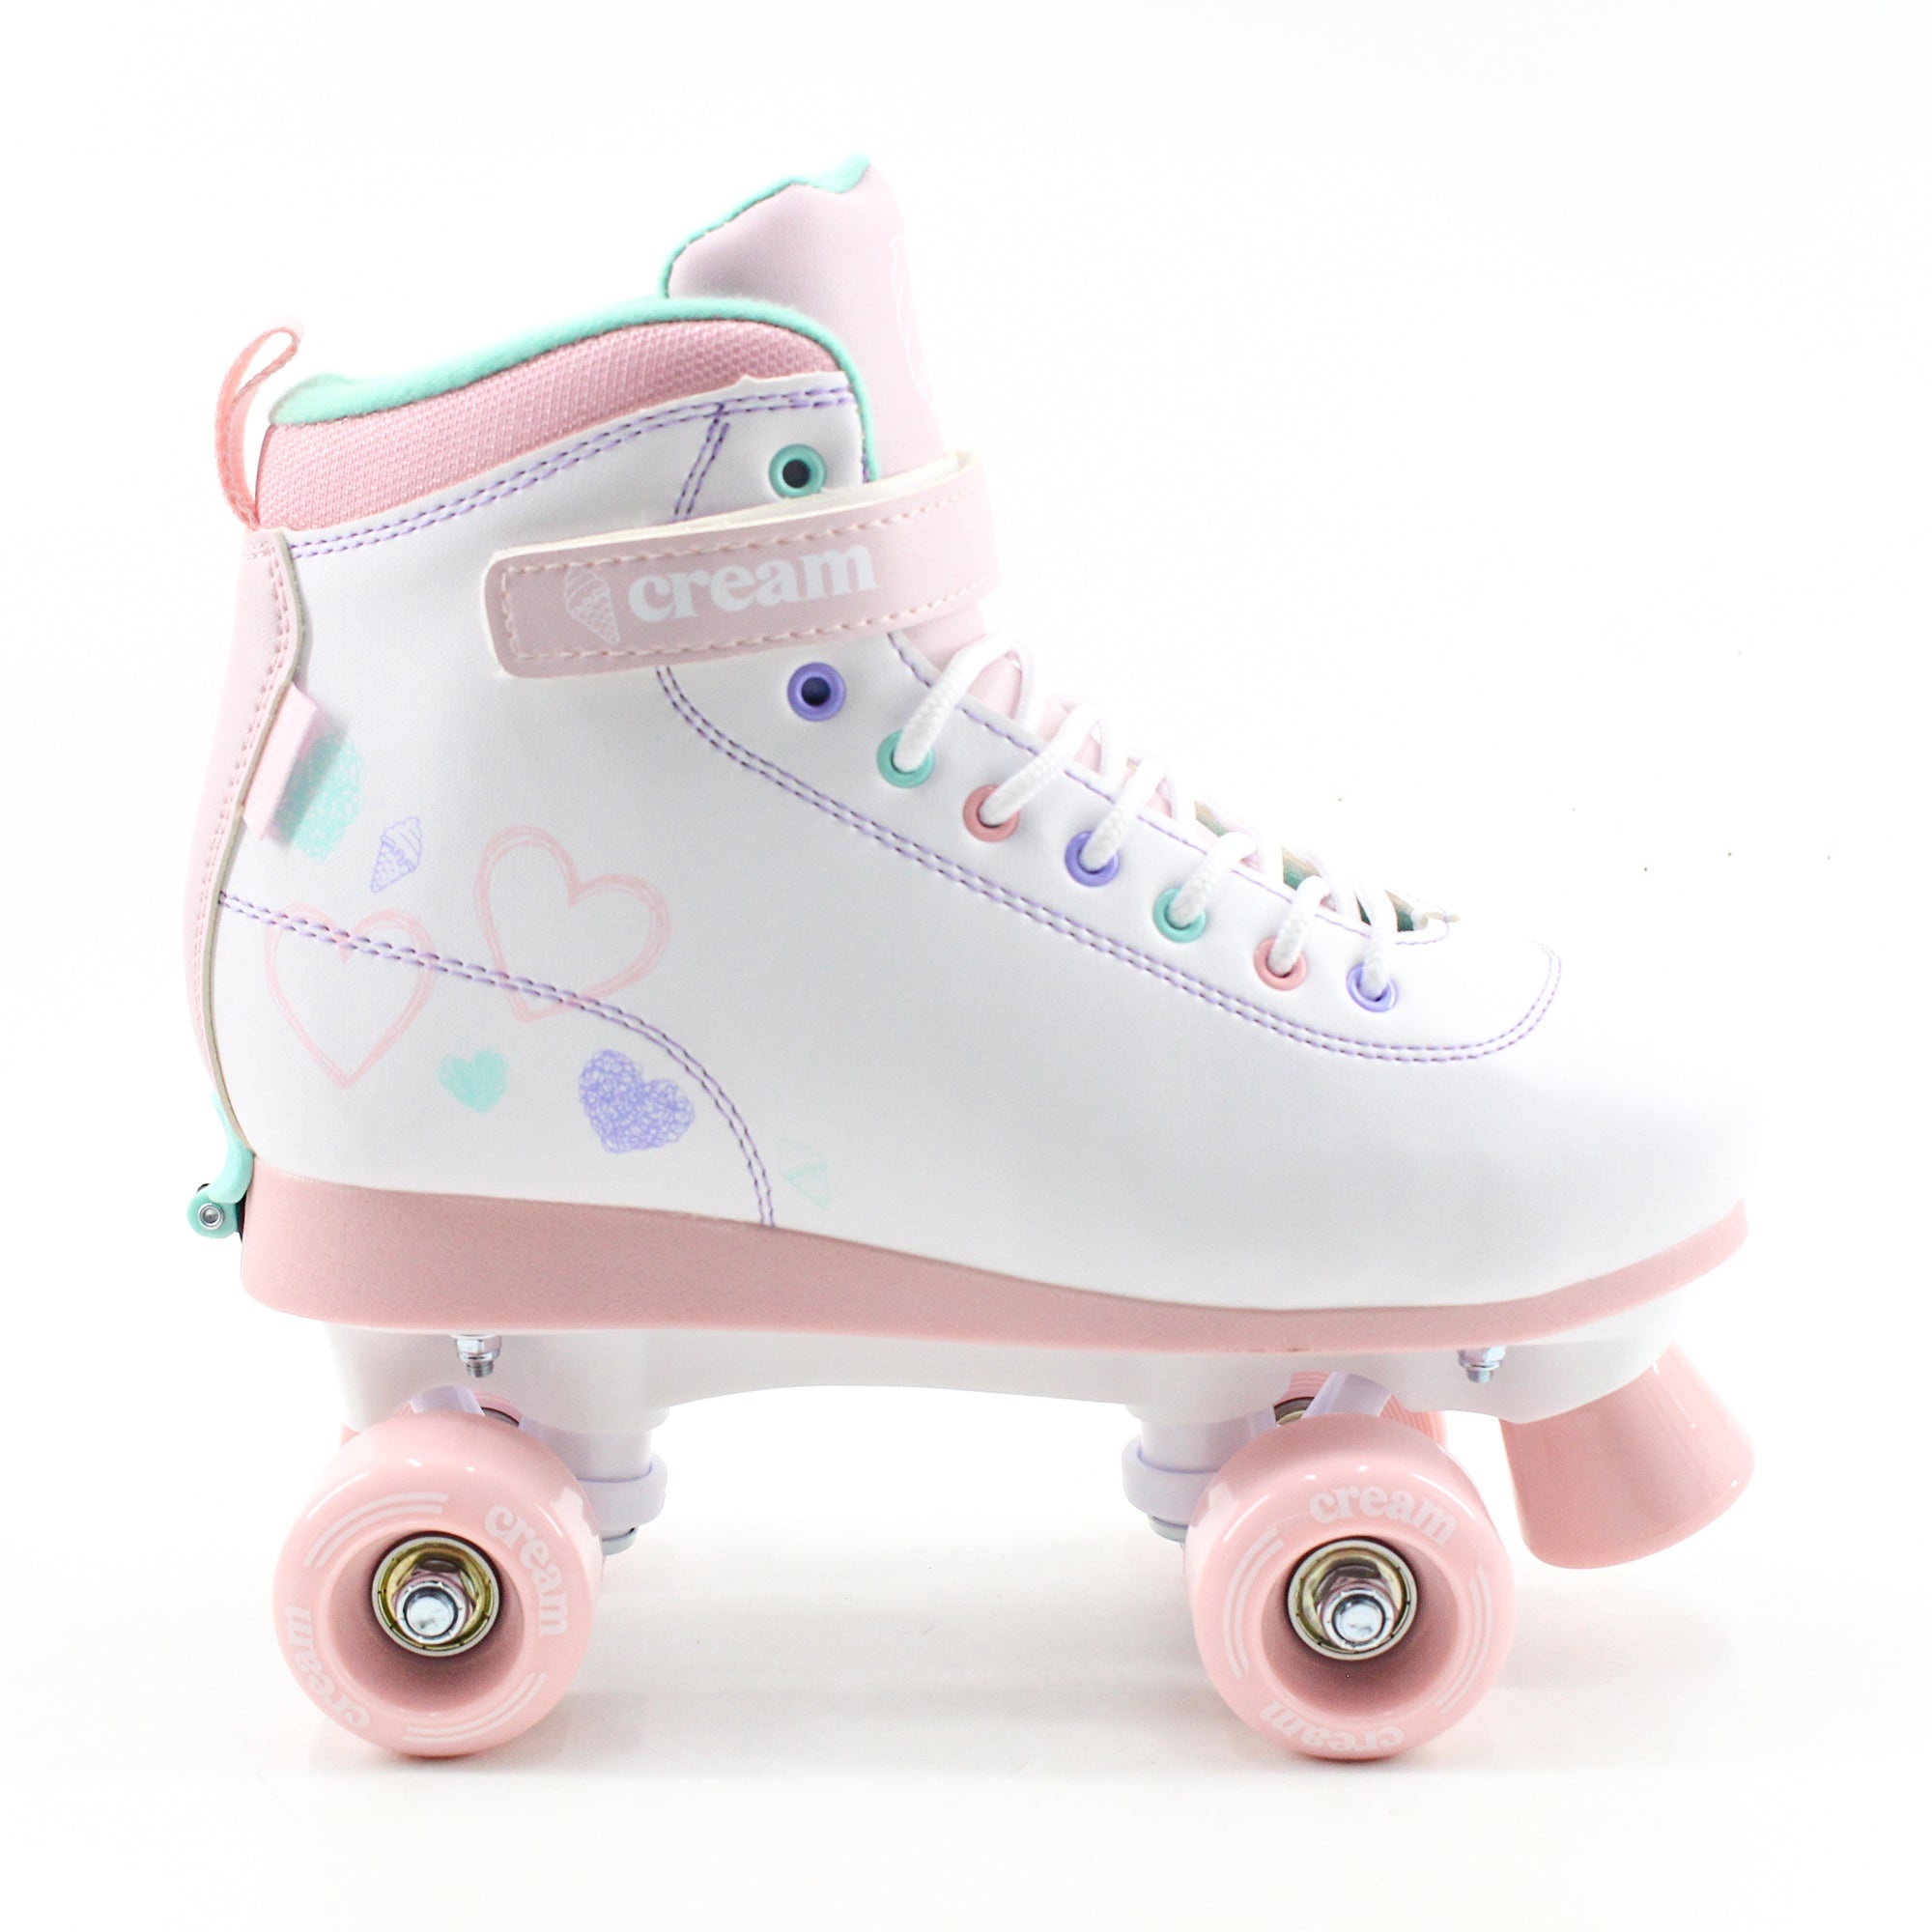
CREAM Scoop Quad Roller Skates, Adjustable - Hearts, White/Pink
Meet the CREAM Scoop Adjustable Quad Roller Skates 🍦🛼 where fashion meets function. Perfect for beginners and casual riders who want a mix of fashion, function and fun. Step up your skate game with the Scoop, the adjustable quad from CREAM Skates that brings comfort, performance, and street/style all in one ride. Whether you’re rolling around town, at the rink, or just styling down the pavement, these are made to turn heads and deliver. Crafted with a breathable mesh and vegan leather upper, the Scoop combines durability with standout style. Inside, a faux-velvet lining with foam padding ensures lasting comfort, while the lace and power-strap closure keeps your feet secure every time you skate. The lightweight PP chassis, plate and trucks deliver stability, and the PVC toe brake offers reliable stopping power. With 54 × 32mm PU wheels (82A) and ABEC-7 bearings , you’ll enjoy a smooth, controlled roll whether you’re at the park, the rink or cruising the streets. Adjustable sizing (31-34, 35-38, 39-42) makes the Scoop ideal for growing skaters or those who want a flexible fit. Packaged in a stylish colour box, they’re also a perfect gift. CREAM Scoop Quad Skate Features Mesh & Vegan leather upper with printed detailing, breathable, tough, and stylish. Plush faux-velvet inner lining with foam padding for all-day comfort. Secure lace-up system with power-strap closure for a locked-in fit. Adjustable sizing (31-34, 35-38, 39-42) so the skates grow with you. Lightweight PP outsole, chassis plate & trucks, stable and responsive. PVC toe brake for safe stopping power. 54 × 32 mm PU-injected wheels (82A) with printed design, super smooth roll. ABEC-7 bearings - fast, efficient, and built to last. Packaged in a full-colour box, making them an ideal gift. EU Size Range UK Size Range US Size Range EU 31–34 UK 12.5 – 2 US 13 – 2.5 EU 35–38 UK 2.5 – 5 US 3 – 6 EU 39–42 UK 6 – 8 US 7 – 9
Brand: CREAM Skates
Category: Sporting Goods > Outdoor Recreation > Inline & Roller Skating > Roller Skates > Recreation Roller Skates